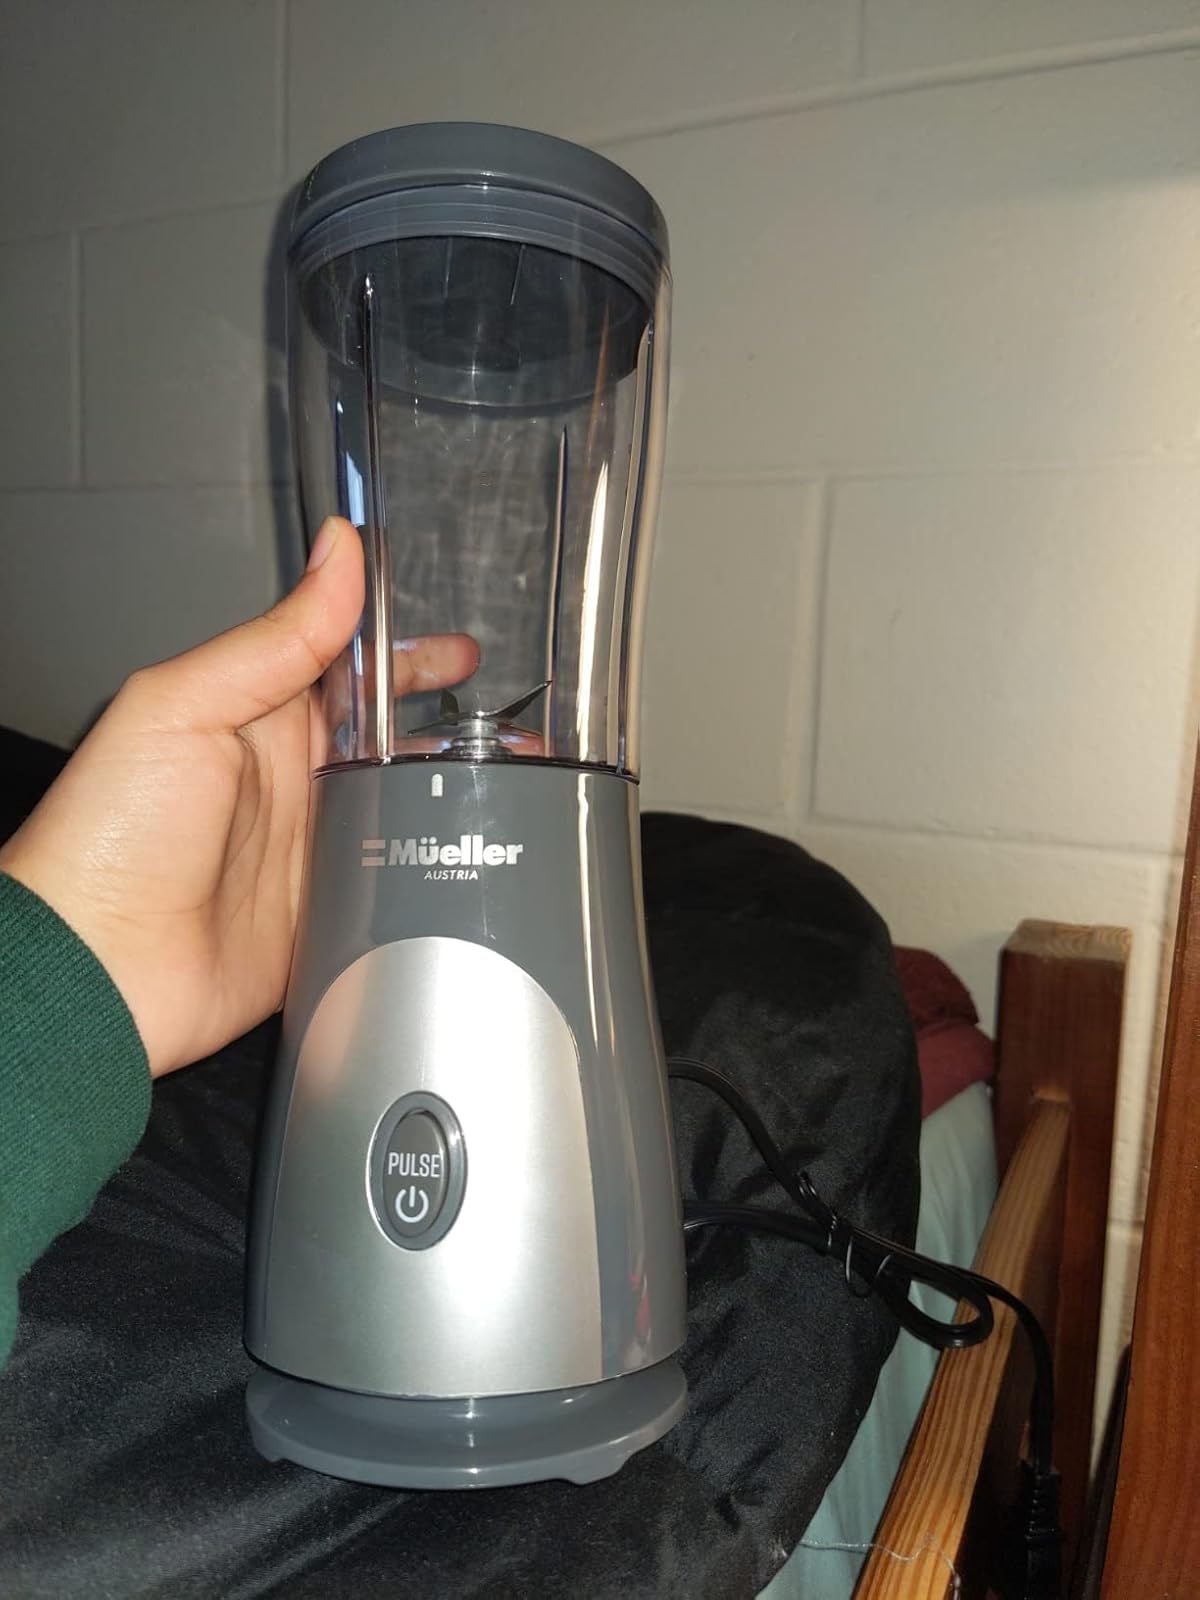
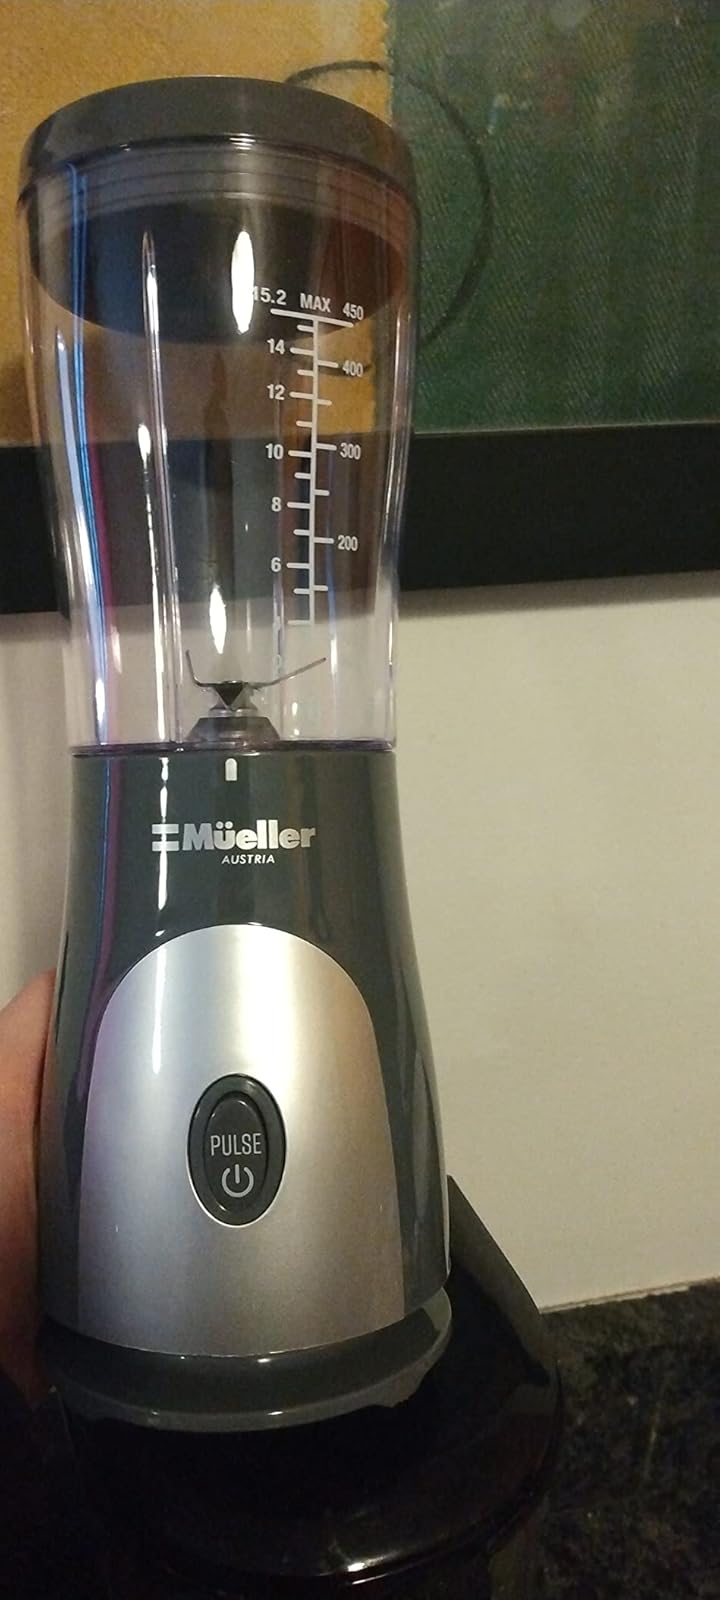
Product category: items_blender
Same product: yes